State University of New York at Geneseo

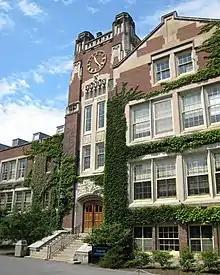
Sturges Hall is Geneseo's landmark building, featuring a clocktower and carillon.

Following the retirement of long-time President Christopher Dahl, Denise Battles became the college's president in July 2015.